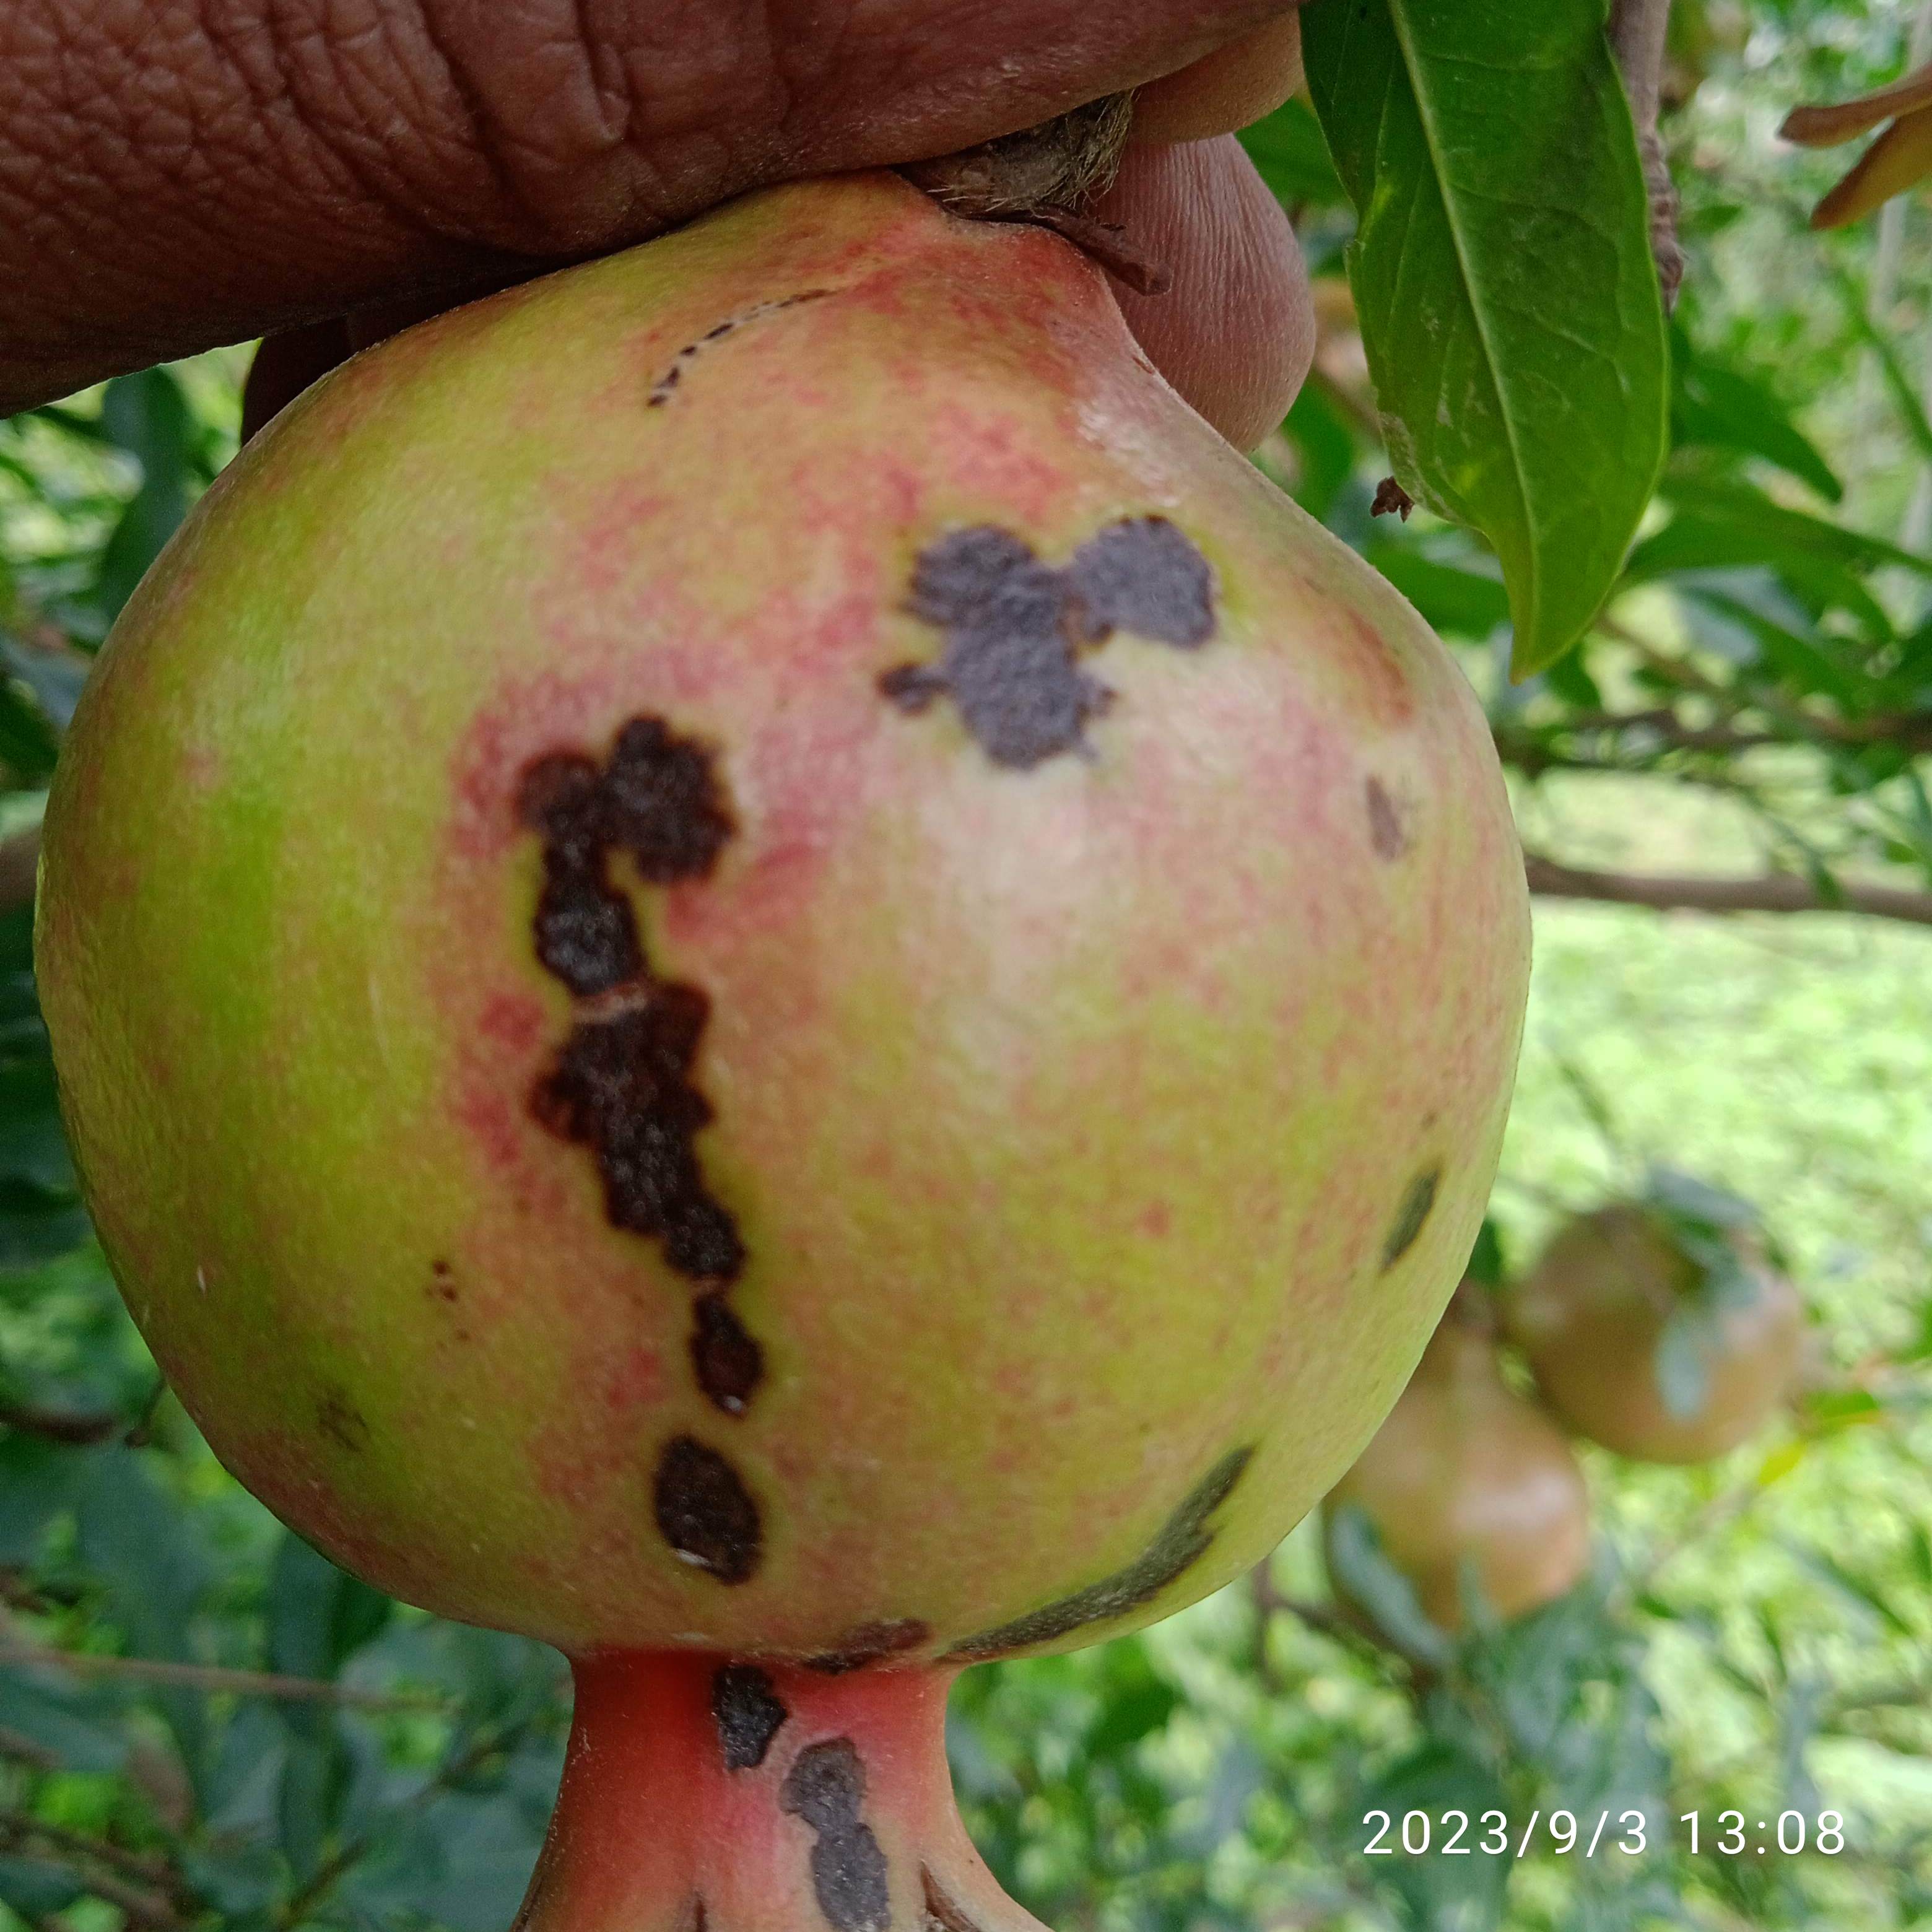
Label: Anthracnose